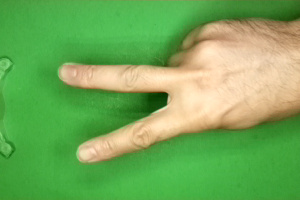
Label: scissors